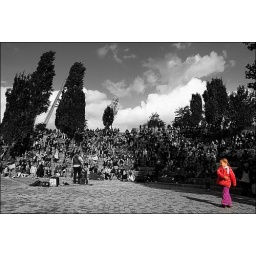
The little girl in red